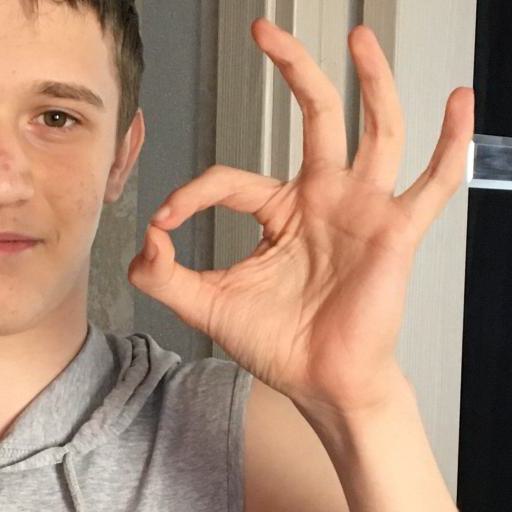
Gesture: ok